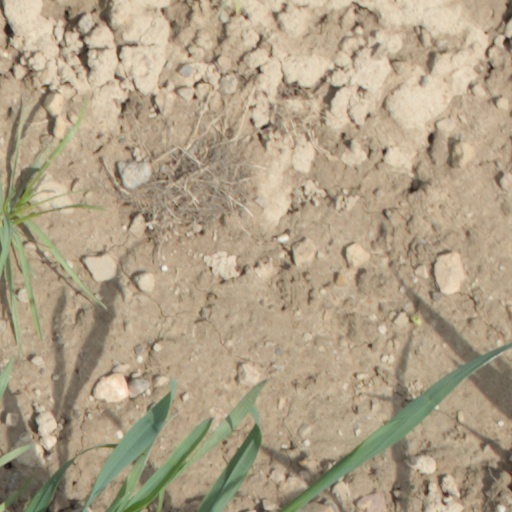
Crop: wheat